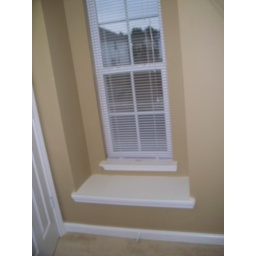
Window seat in closet in front bedroom